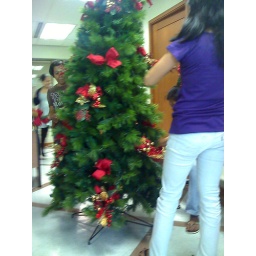
Christmas tree being setup in the office :3